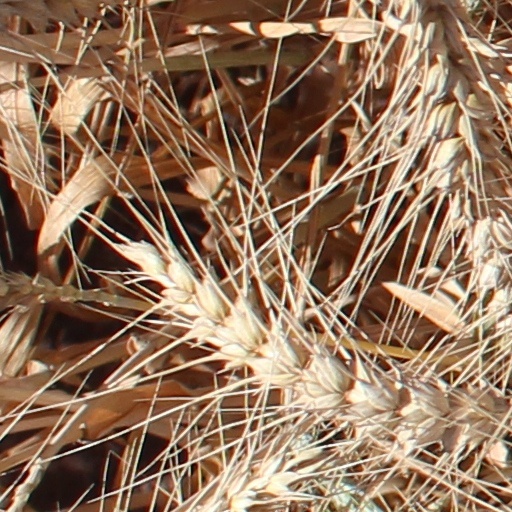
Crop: wheat